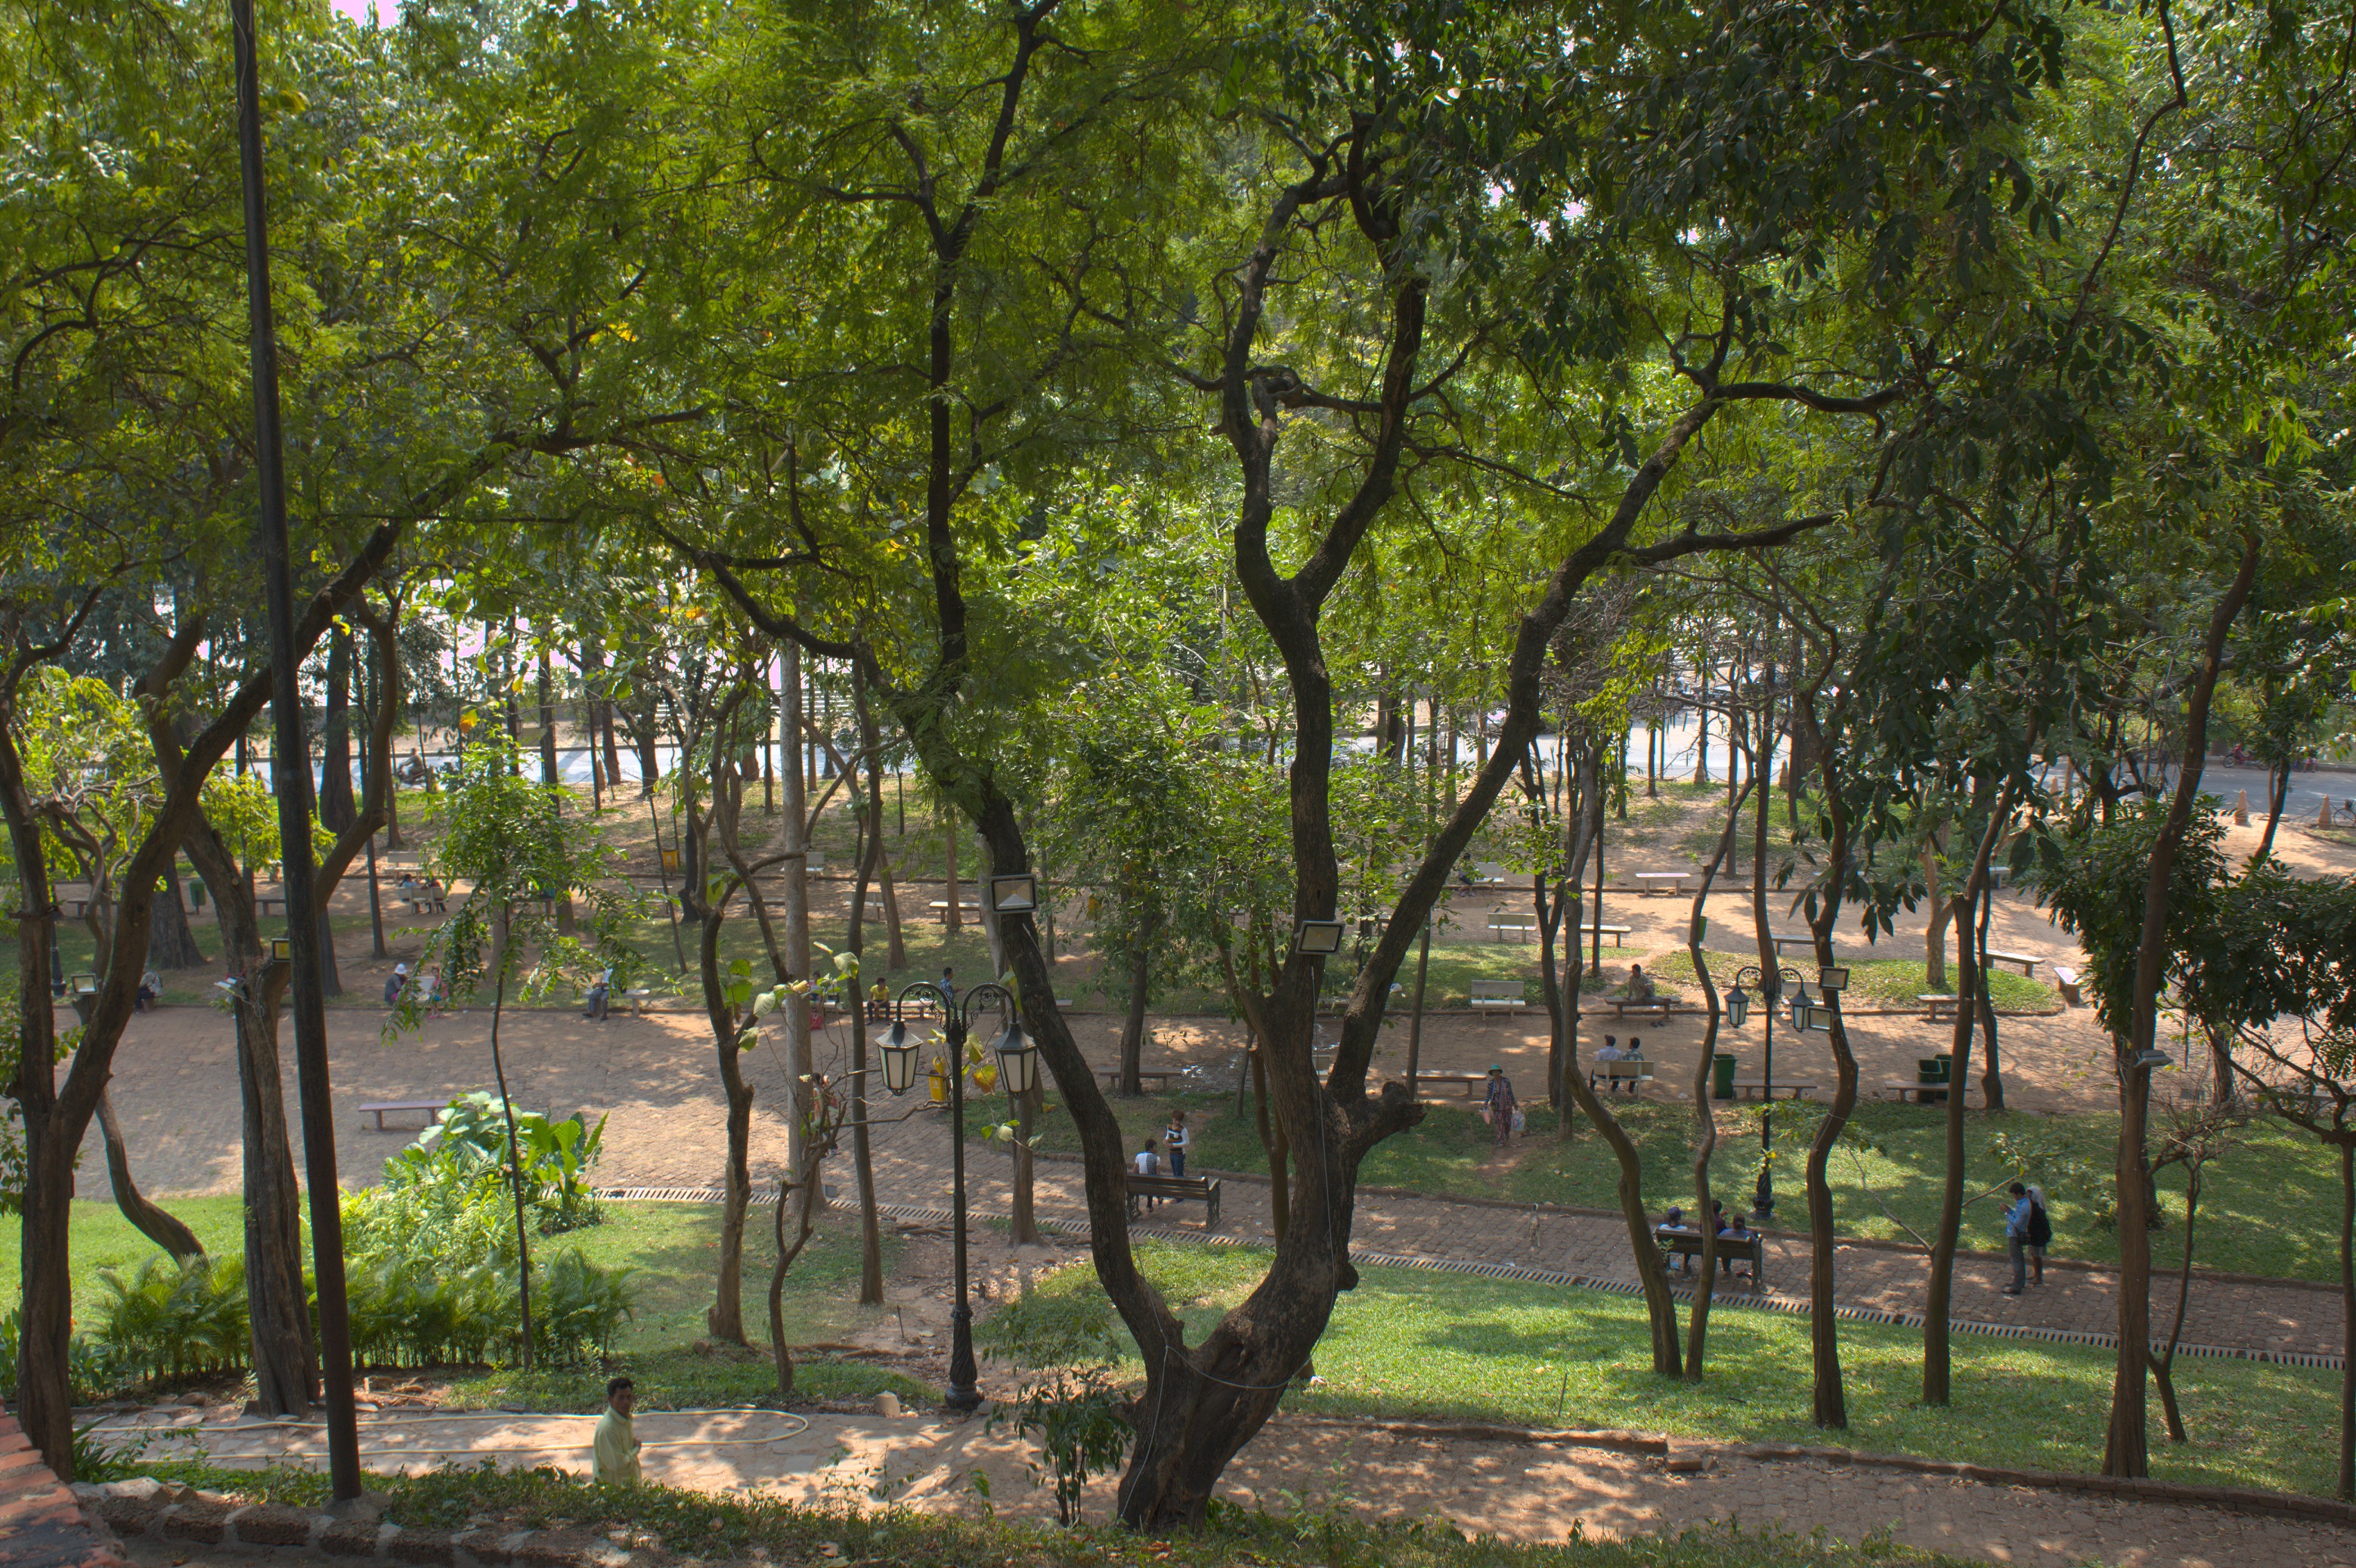
landscape, tree, plant, flower, urban, green, tranquil, peaceful, park, serene, asia, botany, garden, trees, outdoors, cambodia, plantation, woodland, woody plant